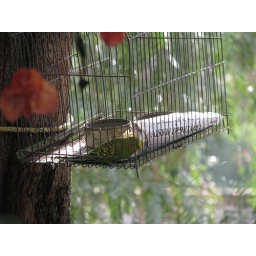
A bird in a cage outside my house in Guanajuato Mexico